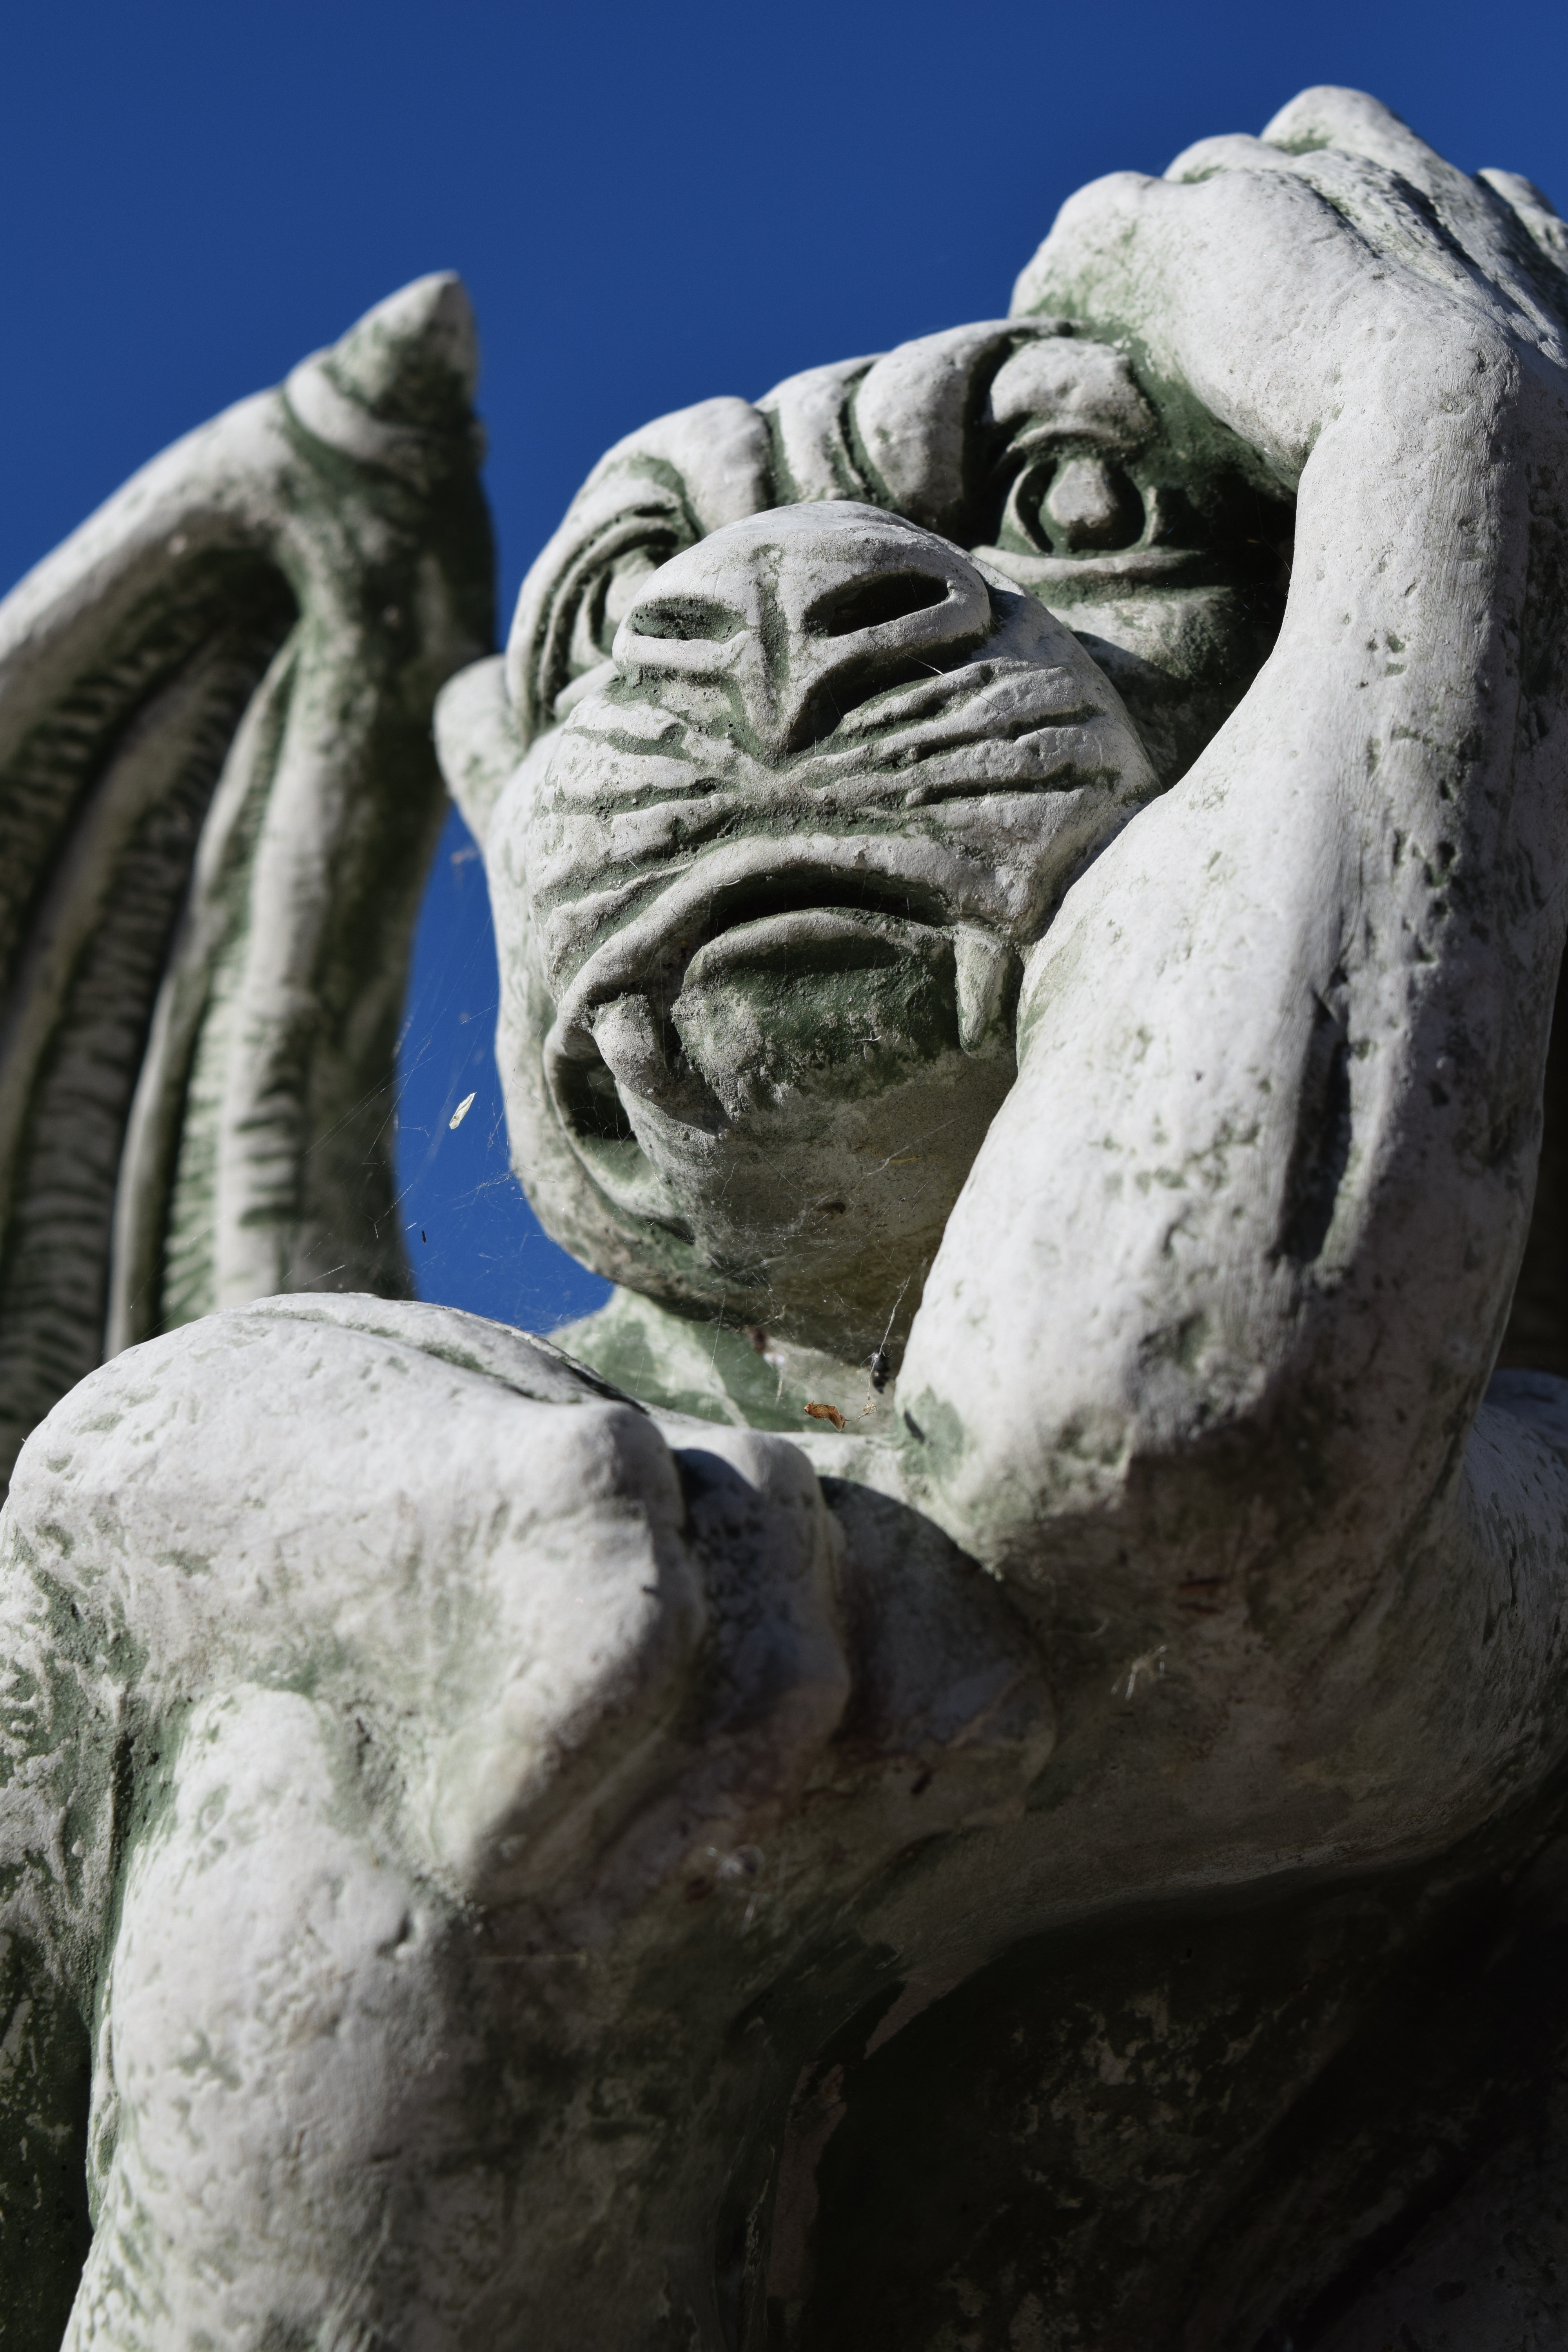
rock, monument, statue, fig, gargoyle, sculpture, art, temple, creature, dragon, carving, mythical creatures, mythical, stone carving, ancient history, nonbuilding structure